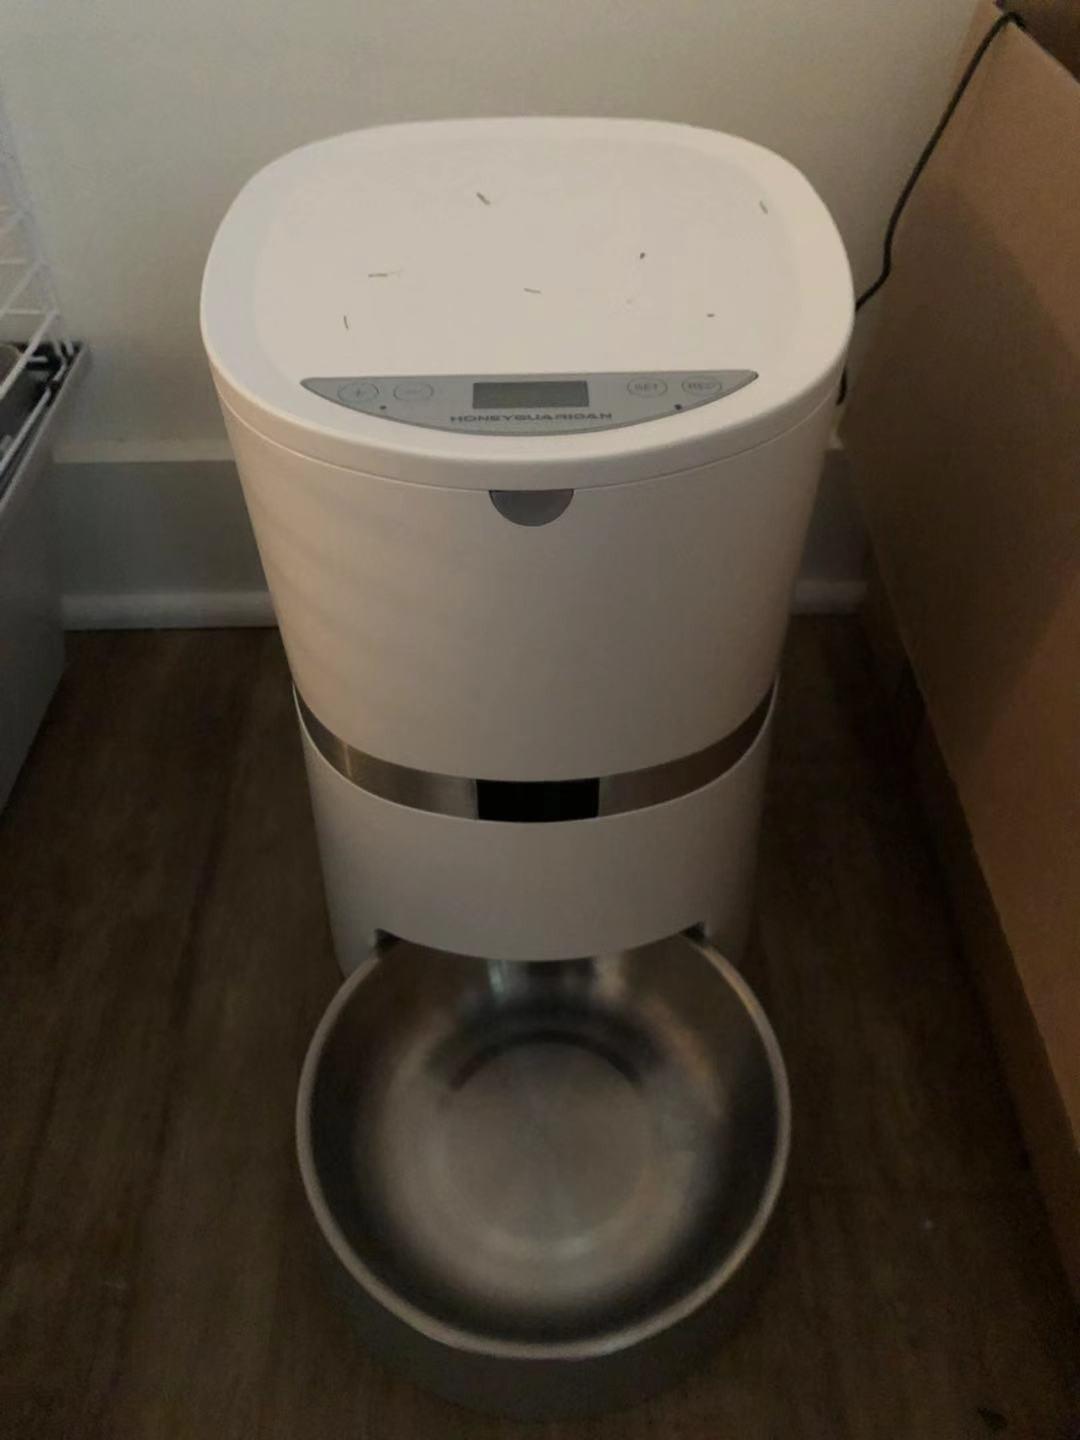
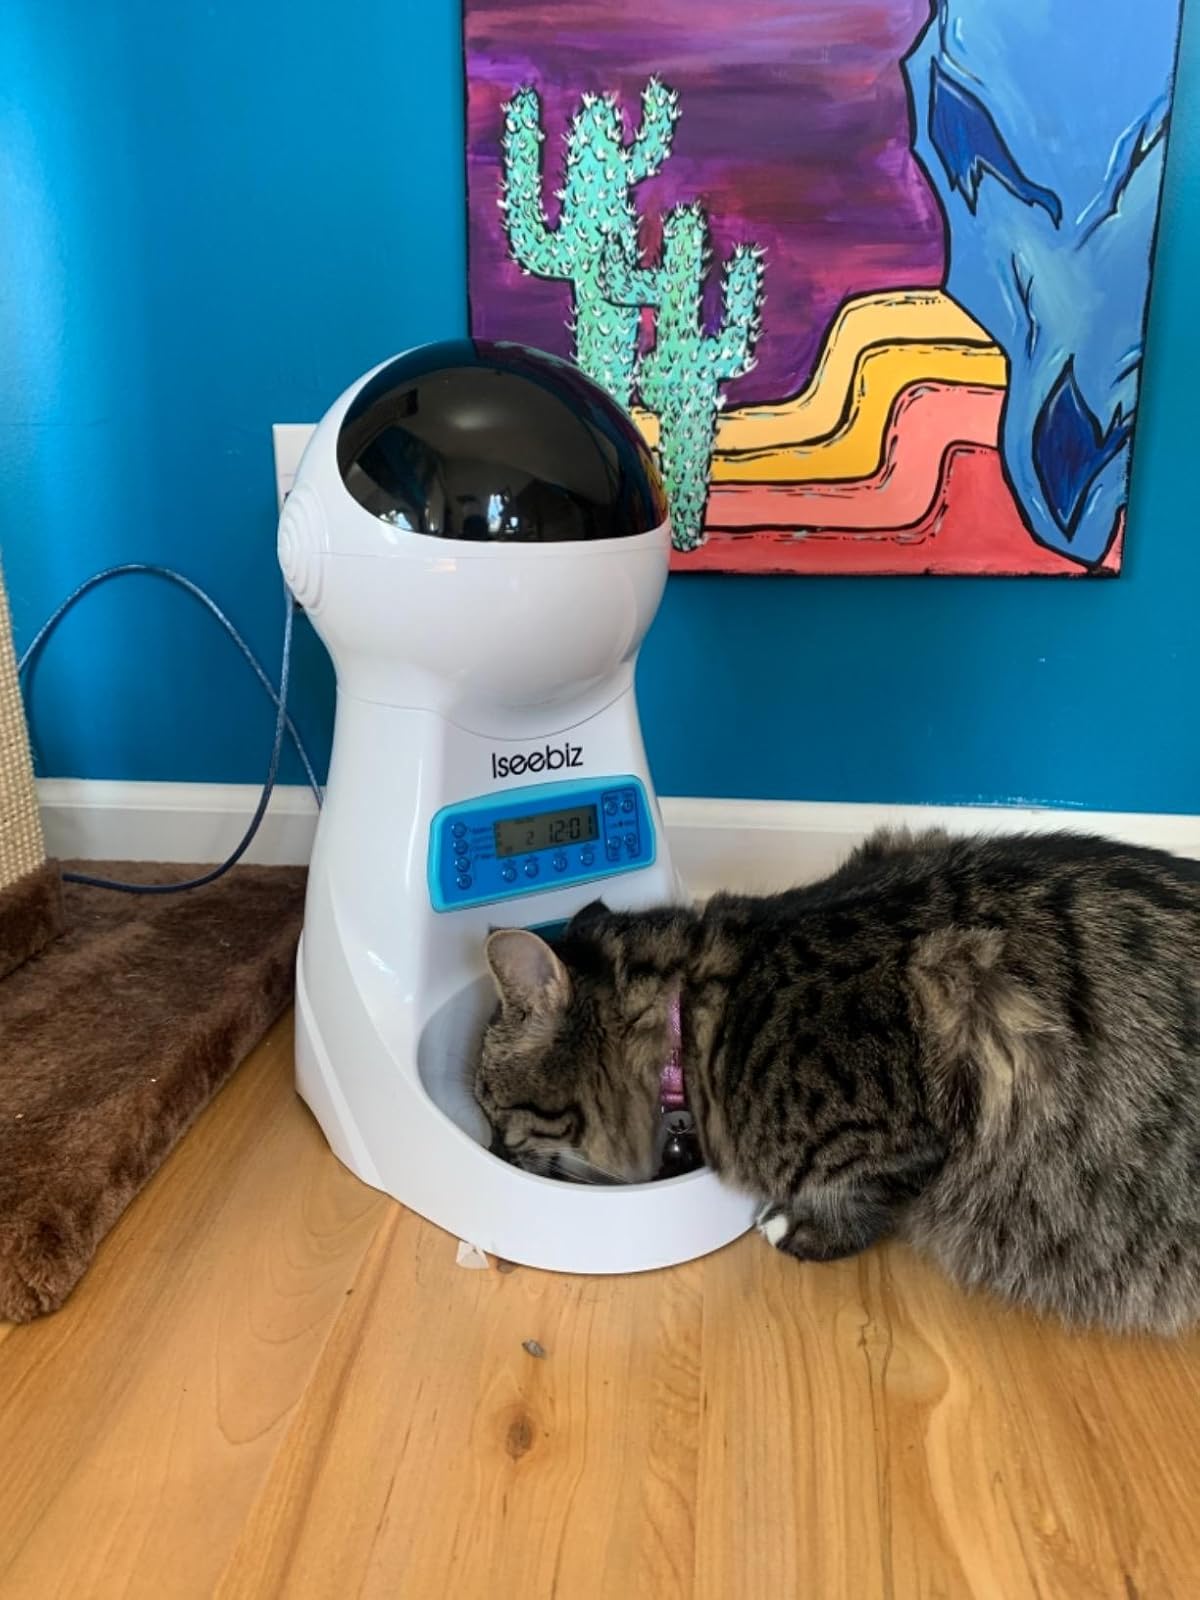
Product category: items_feeder
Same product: no